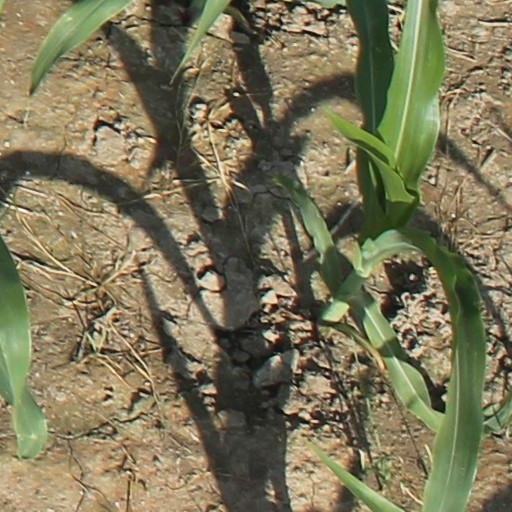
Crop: maize; corn